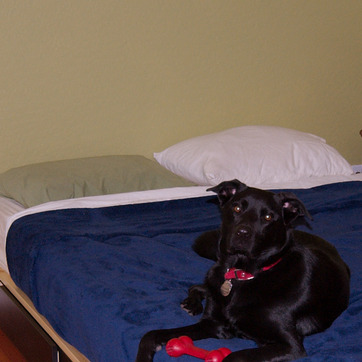
Material: fabric